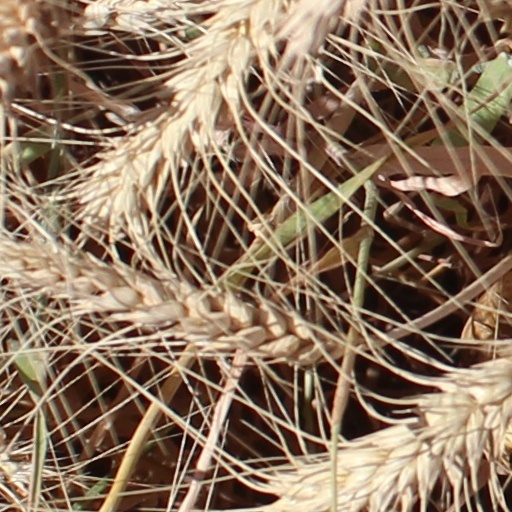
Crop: wheat